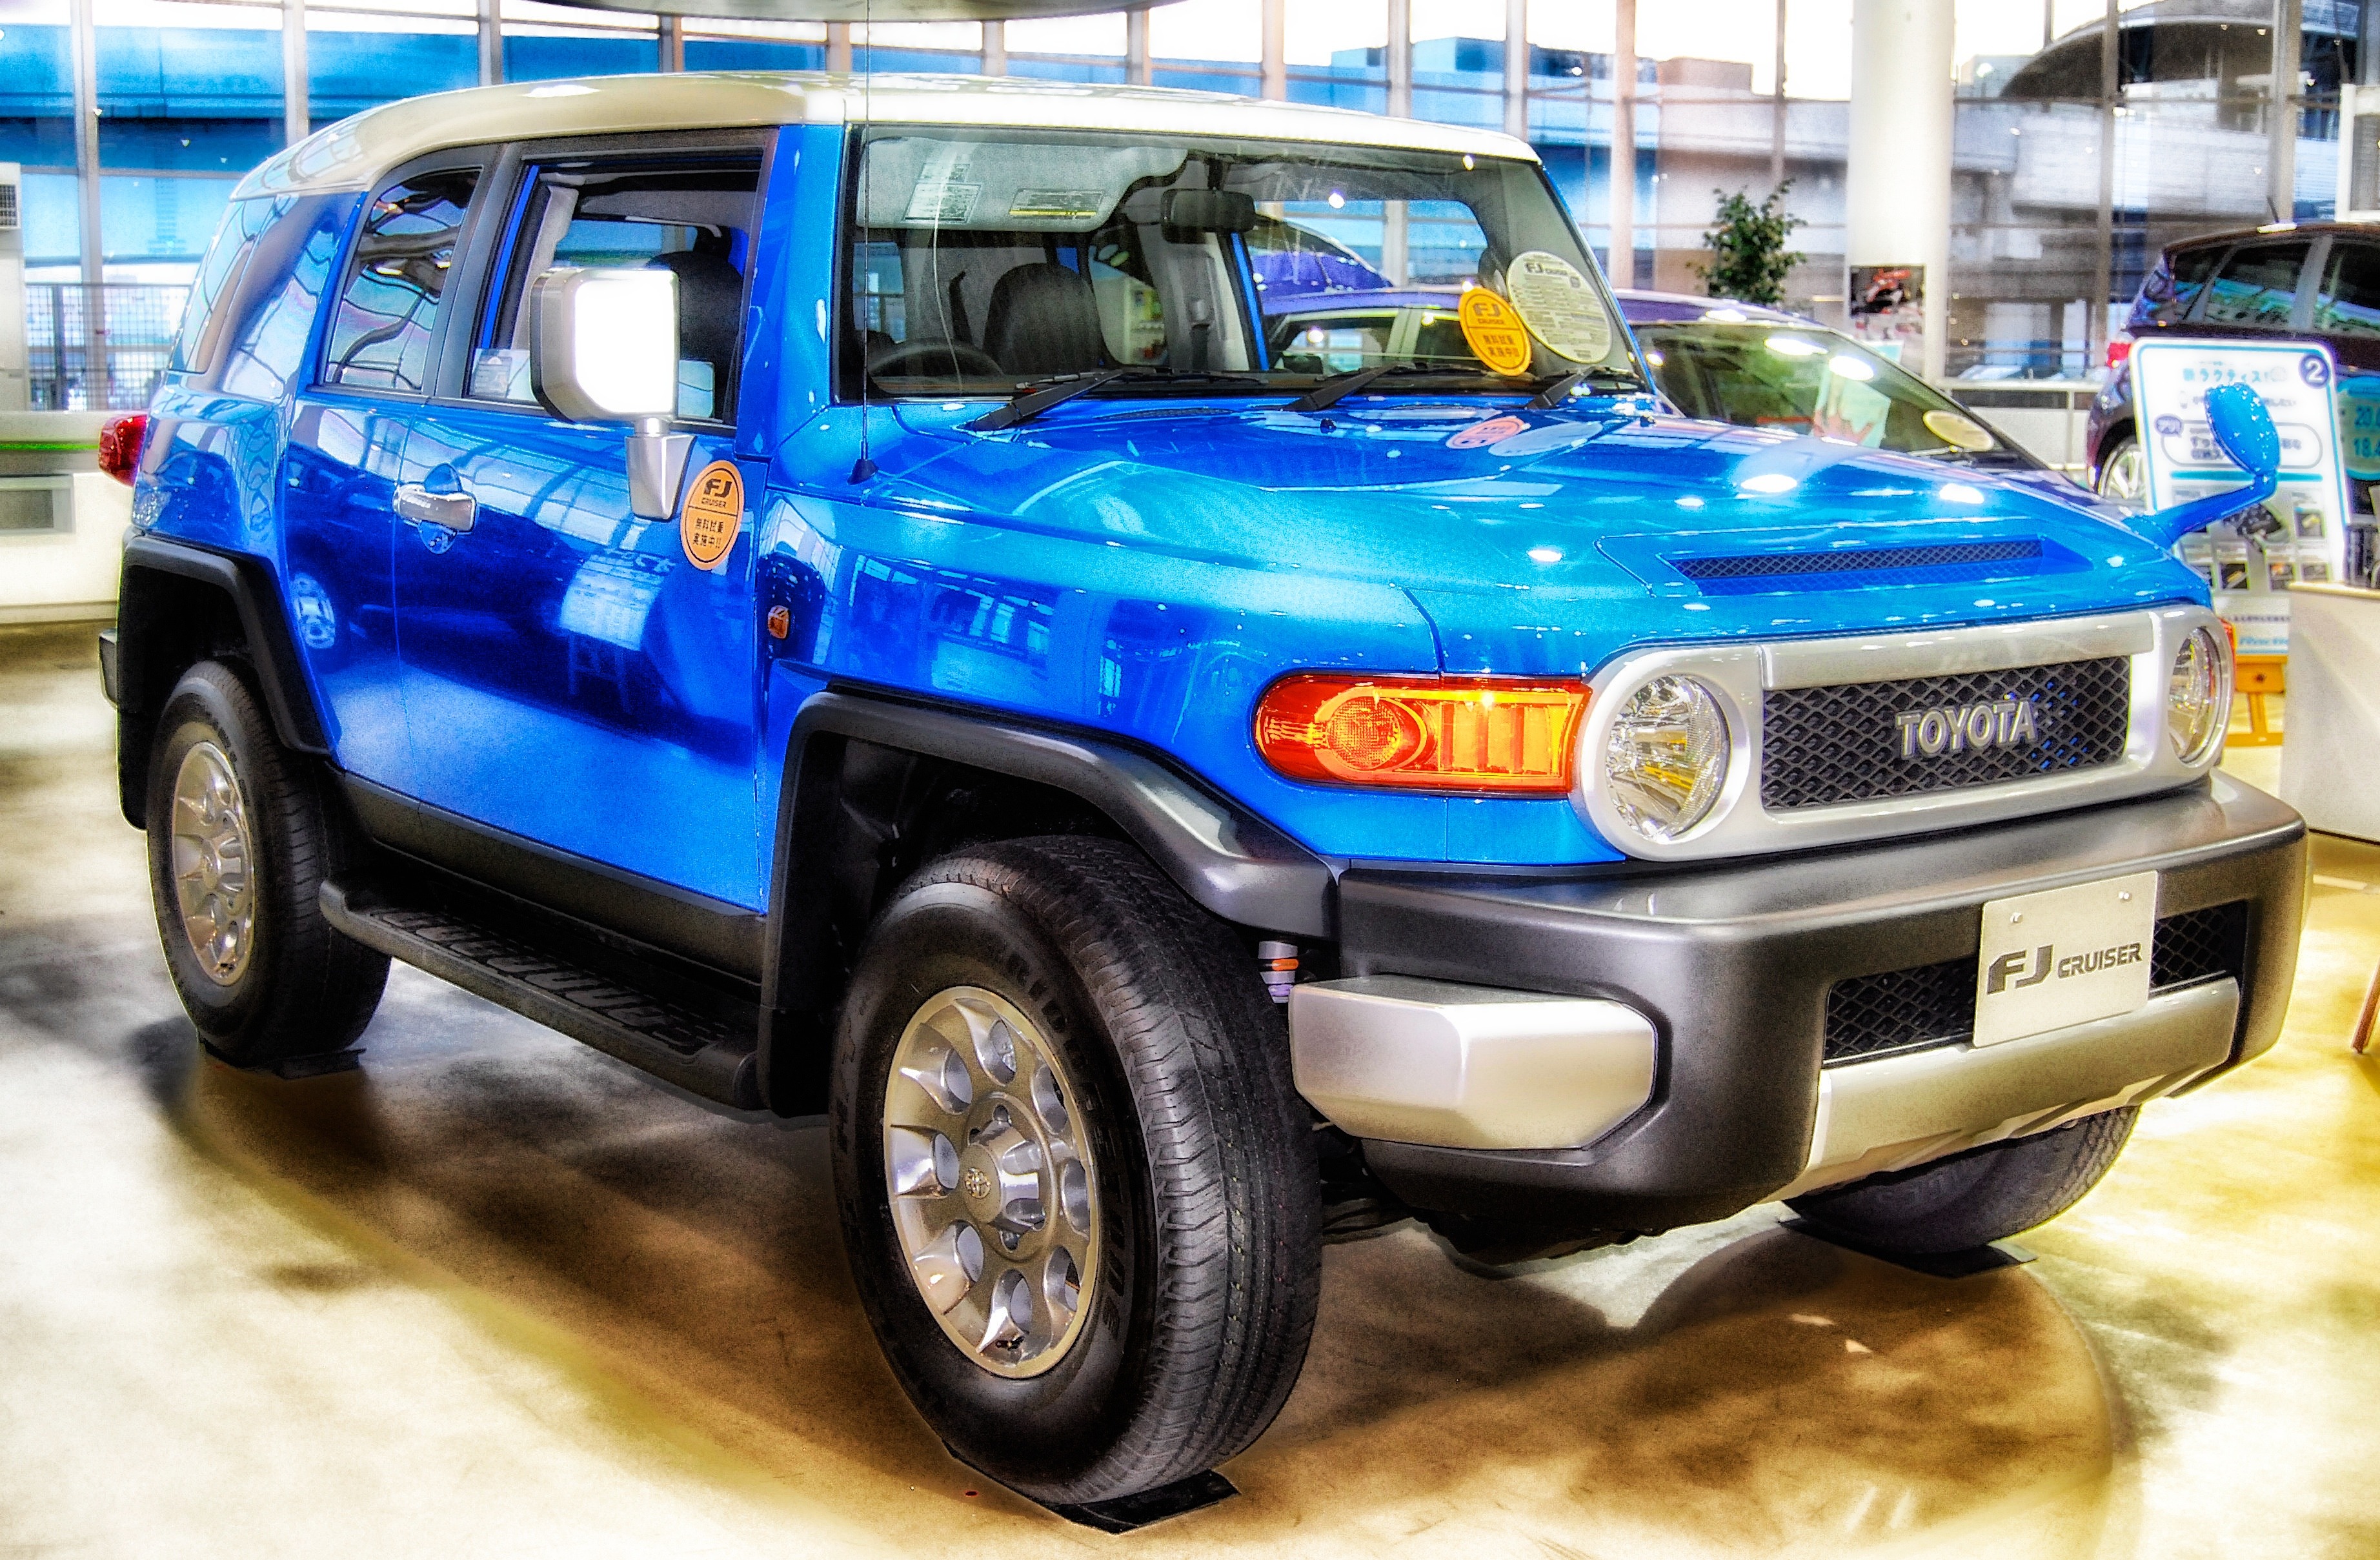
car, wheel, travel, transportation, vehicle, bumper, close up, hdr, suv, toyota, sport utility vehicle, land vehicle, automobile make, automotive exterior, luxury vehicle, off roading, compact sport utility vehicle, toyota land cruiser, toyota fj cruiser